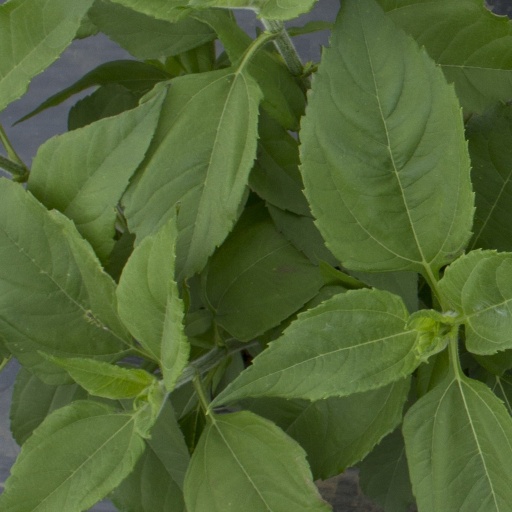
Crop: Jerusalem artichoke